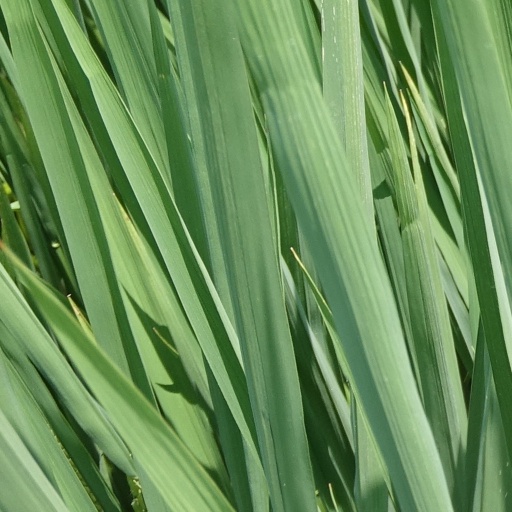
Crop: rice